Culture of Auckland

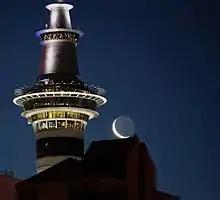
Auckland's iconic Sky Tower at night, the tallest structure in the Southern Hemisphere and a cultural landmark

Auckland, New Zealand's largest city, has a rich and dynamic cultural life and a long, multicultural history. The city's culture includes artistic, culinary, literary, musical, political and social elements.